Vaise

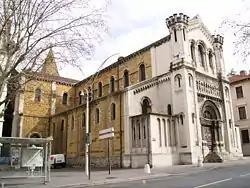
Église Saint-Pierre de Vaise

Vaise is a neighborhood of the City of Lyon (France), located along the Saône at the foot of the plateau Duchère, north-west of the city. Former commune of the Rhône department, Vaise was linked to Lyon on 24 March 1852, to form part of the 5th arrondissement. Vaise was then attached to the 9th arrondissement at its creation on 12 August 1964.